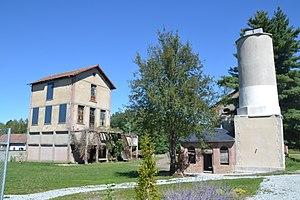
Sur la gauche, l'ancienne laverie (lavoir à charbon) des mines de charbon de Lavaveix-les-Mines (Creuse, France), sur la droite l'ancienne cheminée du puits Central transformée en château d'eau.
Le Limousin est comme l'ensemble du Massif central, dont il occupe la bordure nord-occidentale, plutôt riche en ressources minières, même si à l'exception de quelques carrières, les exploitations historiquement et essentiellement tournées vers l'extraction de l'or, de la houille, du kaolin et de l'uranium sont de nos jours fermées.
Les houillères du bassin d'Ahun-Lavaveix sont des mines de charbon situées dans un petit bassin minier localisé au centre du département français de la Creuse, principalement sur les communes de Lavaveix-les-Mines et Saint-Médard-la-Rochette, près de la commune d'Ahun.